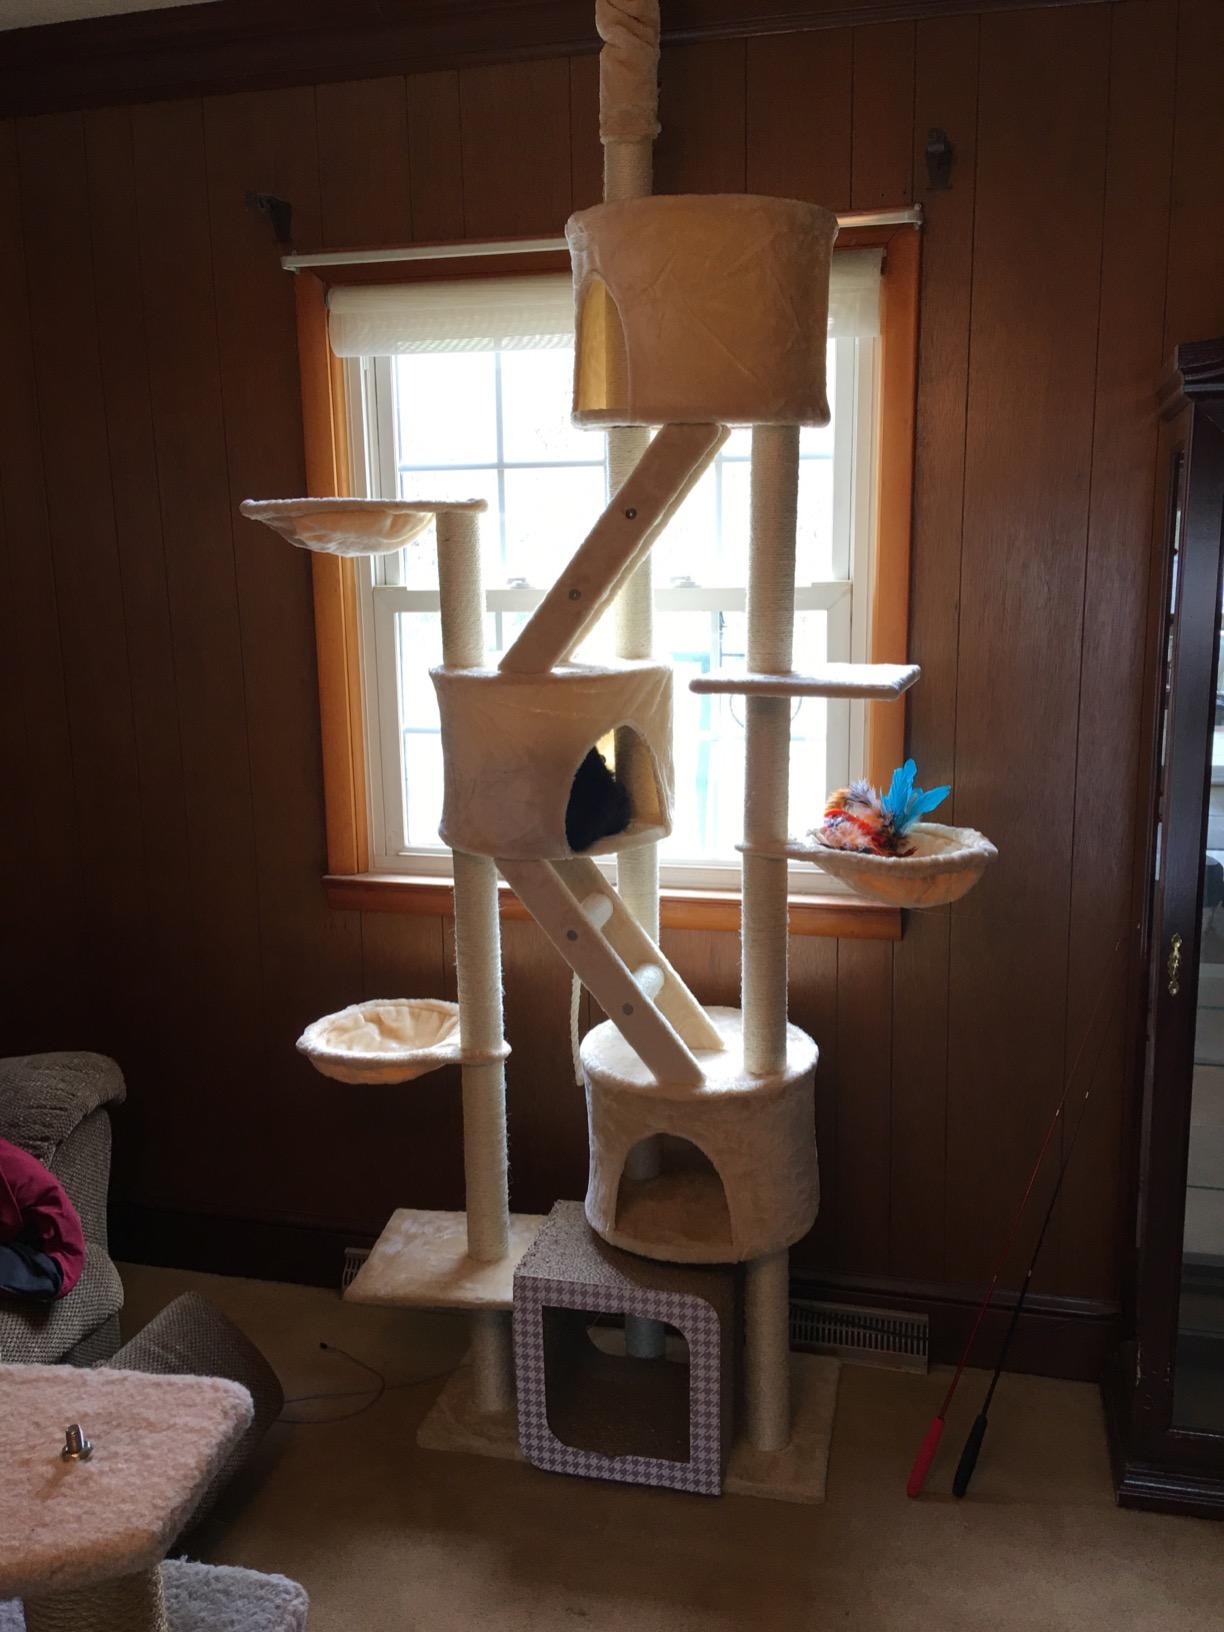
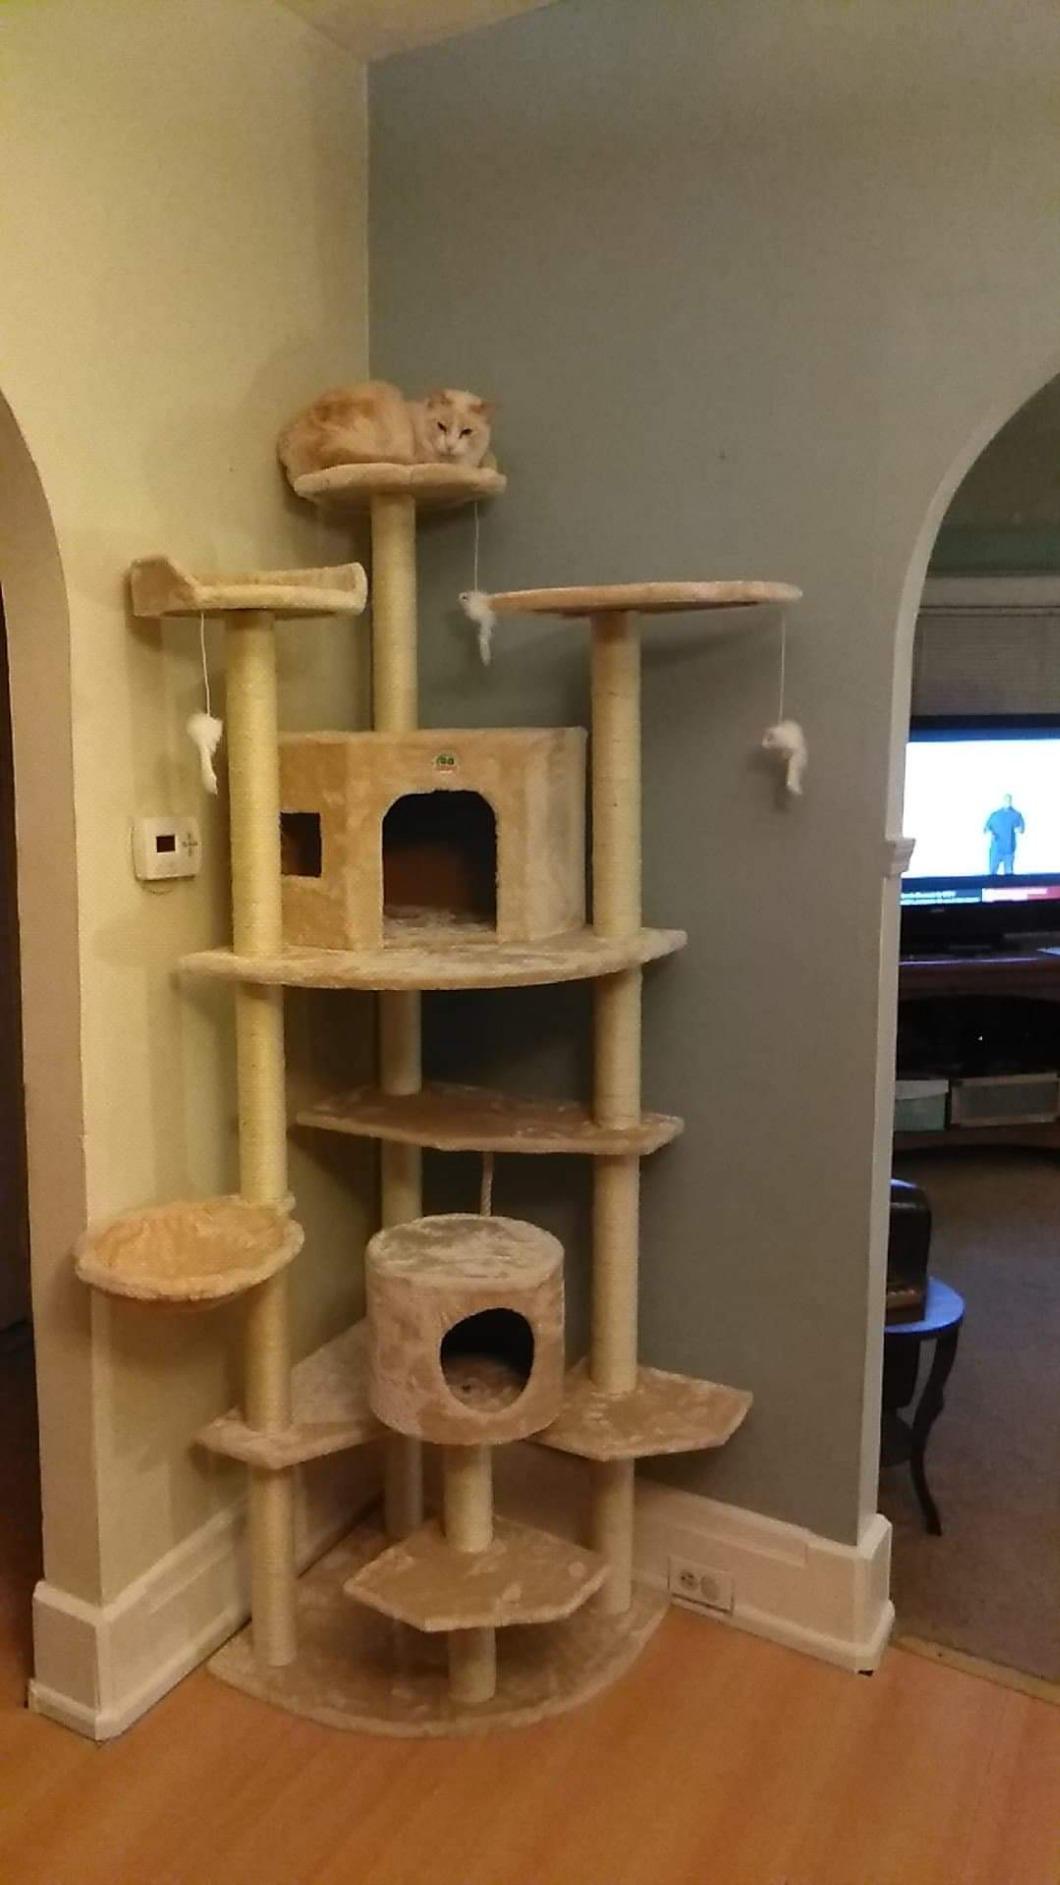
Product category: items_cat tree
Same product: no